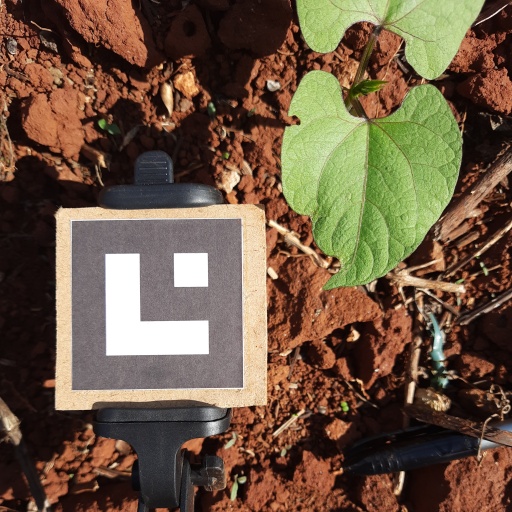
Observations: flat surface, eating holes in the edge, under sunlight